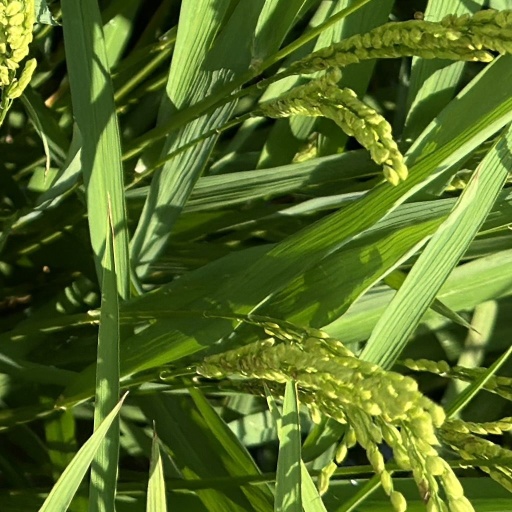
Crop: rice